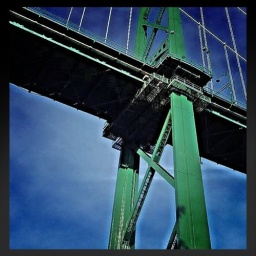
-Rabindranath Tagore : "You can't cross the sea merely by standing and staring at the water."